Elijah McGuire

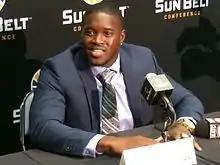
McGuire at 2016 Sun Belt Media Day

Elijah Lamont McGuire Jr. (born June 1, 1994) is an American former football running back who played in the National Football League (NFL). He played college football for the UL Lafayette Ragin' Cajuns.